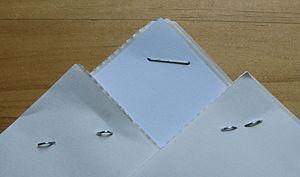
Une agrafe est une pièce métallique semi-démontable servant à fixer des éléments minces :
Une agrafeuse est un outil permettant de fixer, à l'aide d'une agrafe, des objets de faible épaisseur, entre eux ou sur un support.